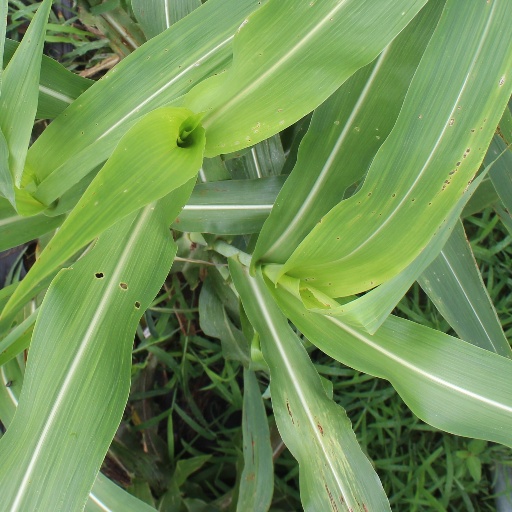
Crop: sorghum